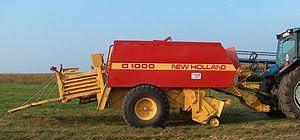
Le foin est un fourrage constitué d'herbe fauchée, séchée et conservée pour l'alimentation des animaux herbivores dans les périodes, mauvaise saison ou période de sécheresse par exemple, dans lesquelles le pâturage n'est pas possible. Il provient le plus souvent d'une prairie. C'était autrefois une des conditions d'existence des systèmes de type polyculture-élevage et il était indispensable aux activités utilisant des chevaux.